Mountain hawk-eagle

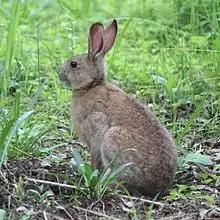
Small to medium-sized mammals such as the Japanese hare seem to form the bulk of the mountain hawk-eagle's diet.

Both the northern and southern limits of this widely found raptor are surprisingly poorly known to this day, with historic records suggesting that the species may take up residence hundreds of kilometers north of its accepted range and year-around reports of this species from areas formerly considered only to be visited by wintering migrant or vagrant hawk-eagles. The mountain hawk-eagle is distributed through the Himalayas, extending from northeastern Pakistan through north India in at least the states of central Jammu and Kashmir, Himachal Pradesh and Uttarakhand, continuing into Nepal, Bhutan to northern Assam thence southward into the north and east Burmese highlands, west and peninsular Thailand, also the northern parts of Laos and probably Vietnam. Their range continues eastward into southeastern China where they may be found in Yunnan, Guangxi and Guangdong Province northward in the east to the lower reaches of the Yangtze in Anhui and Zhejiang. Their range also extends to Hainan, an offshore island of China. Mountain hawk-eagles are additionally found in the island nations of Taiwan and Japan, with the highest concentration known on northern islands such Hokkaido but they may be found on nearly all the islands of Japan. The mountain hawk-eagle has been recorded under the status of "rare breeder" in areas much farther north than is conventionally accepted as part of their range, such as far eastern Mongolia and the landlocked, extreme southern part of the Russian Far East such as in Primorsky Krai. To this date, the IUCN has not updated the range maps for mountain hawk-eagles to reflect the species’ presence in these areas, although their status as continual breeders here may still need confirmation. Through much of their range, mountain hawk-eagles are typically sedentary but both adults and young hawk-eagles sometimes also disperse in descent from higher grounds in winter and it may be characterized as a partial migrant. There are several recorded cases of the species wandering in north India down into Indo-Gangetic plains. In Bhutan, fragmentary information suggest short-distance altitudinal movements are not infrequent. Relatively low volumes of migrant mountain hawk-eagles were detected in Nepal, however. With a fair amount of consistency, the hawk-eagles found in the northern part of southeast Asia range into more lowland areas of Burma, eastern Thailand and peninsular Malaysia. There are also similar movements to lowlands in Japan with some Japanese ones moving to the Korean peninsula. In some of the areas above such as Thailand and Malaysia (mainly far northern part of country), year-around reports of mountain hawk-eagles may suggest small, isolated pockets of residency and/or breeding occurring. Mountain hawk-eagles have been recorded as a vagrant in Hong Kong and Cambodia. Broader vagrancy has been reported in the case of a mountain hawk-eagle that turned up in the island of Borneo.